John Hopkins (political activist)

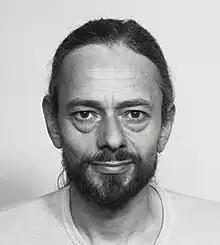

John Victor Lindsay "Hoppy" Hopkins (15 August 1937 – 30 January 2015) was a British photographer, journalist, researcher and political activist, and "one of the best-known underground figures of 'Swinging London' " in the late 1960s. He also co-founded the highly influential nightclub venue UFO.